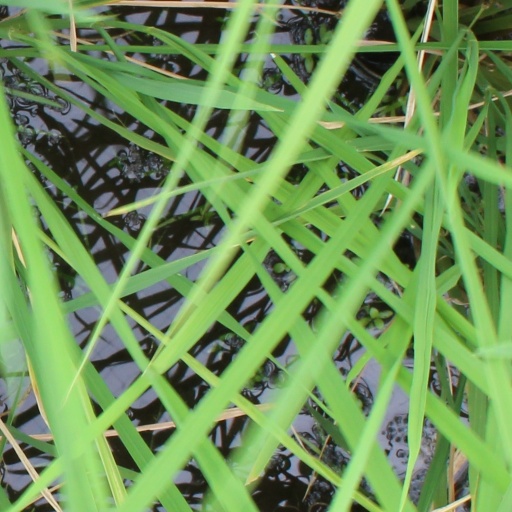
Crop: rice